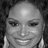
Emotion: happy